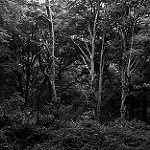
Label: forest